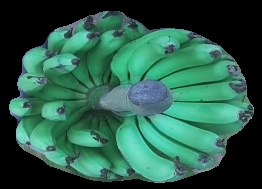
Variety: pachbale
Grade: grade3